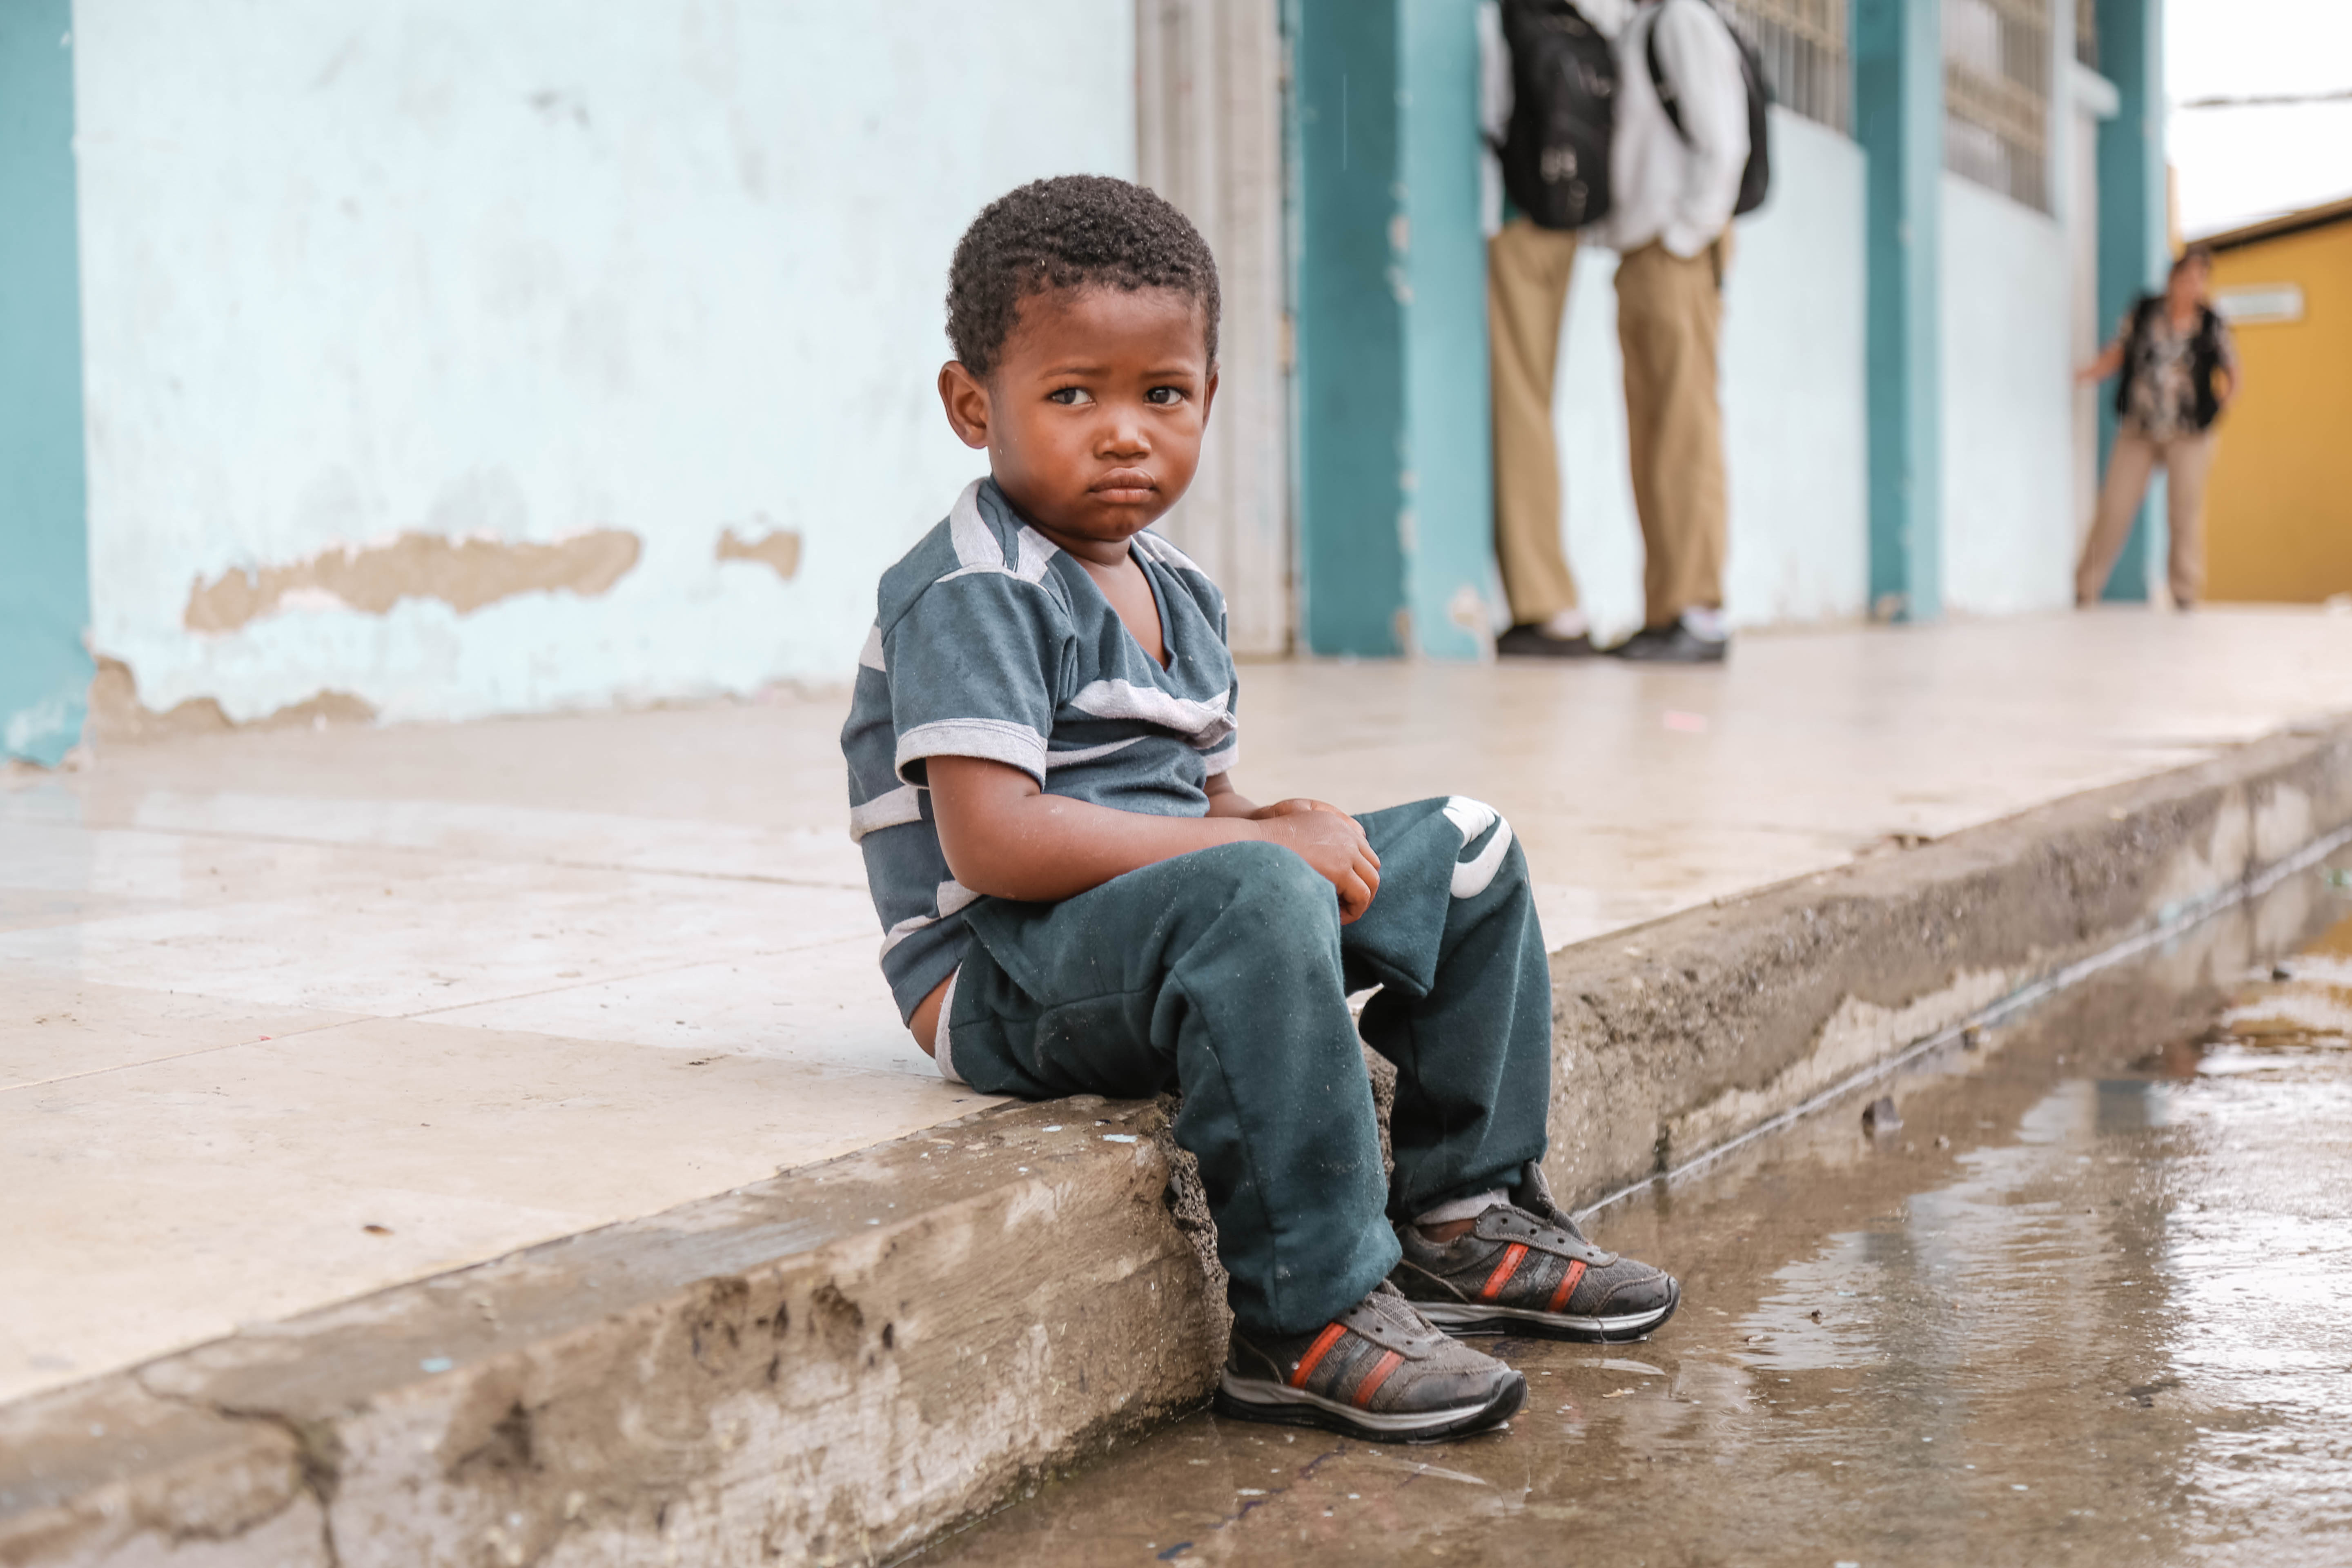
man, person, people, street, photography, boy, kid, male, spring, color, sitting, child, childhood, temple, toddler, photograph, human positions